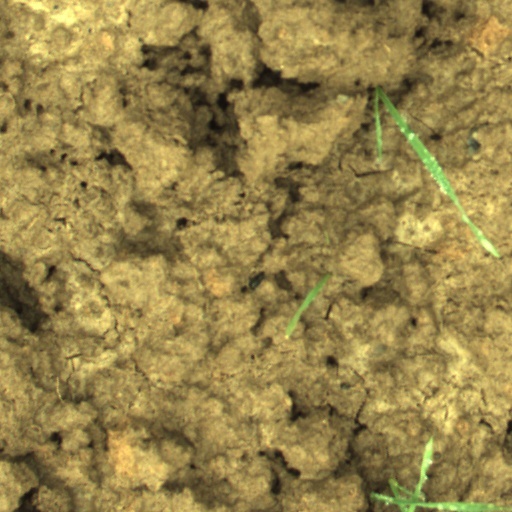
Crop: wheat